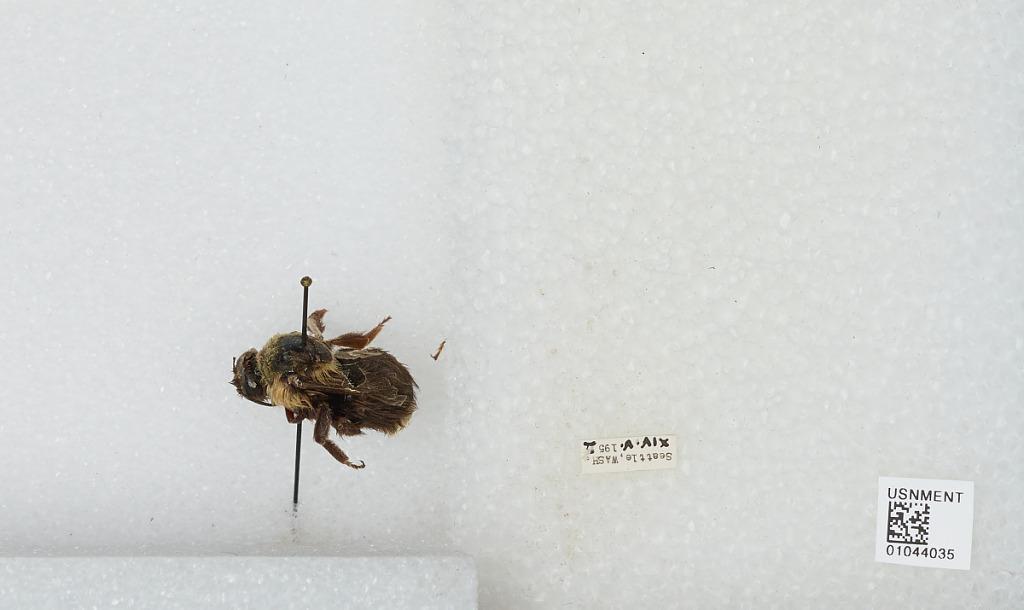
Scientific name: Bombus sp.
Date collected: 1952-5-14
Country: United States
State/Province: Washington
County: King
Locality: Seattle
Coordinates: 47.6097, -122.333